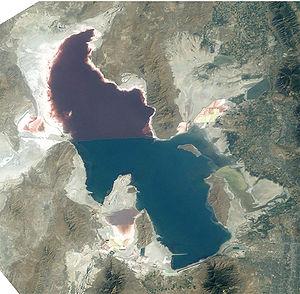
Le lac Bonneville est un lac proglaciaire préhistorique du Pléistocène, dont la surface s'est progressivement réduite par évaporation et dont le Grand Lac Salé ne constitue qu'un vestige. Il est situé aux États-Unis, dans la région du Grand Bassin, sur les territoires actuels de l'Utah, de l'Idaho et du Nevada.